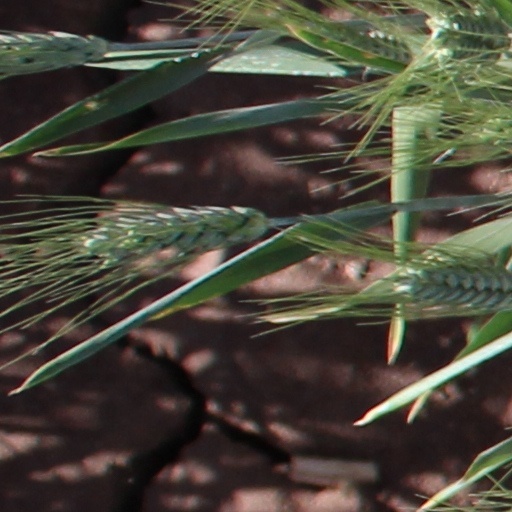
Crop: wheat